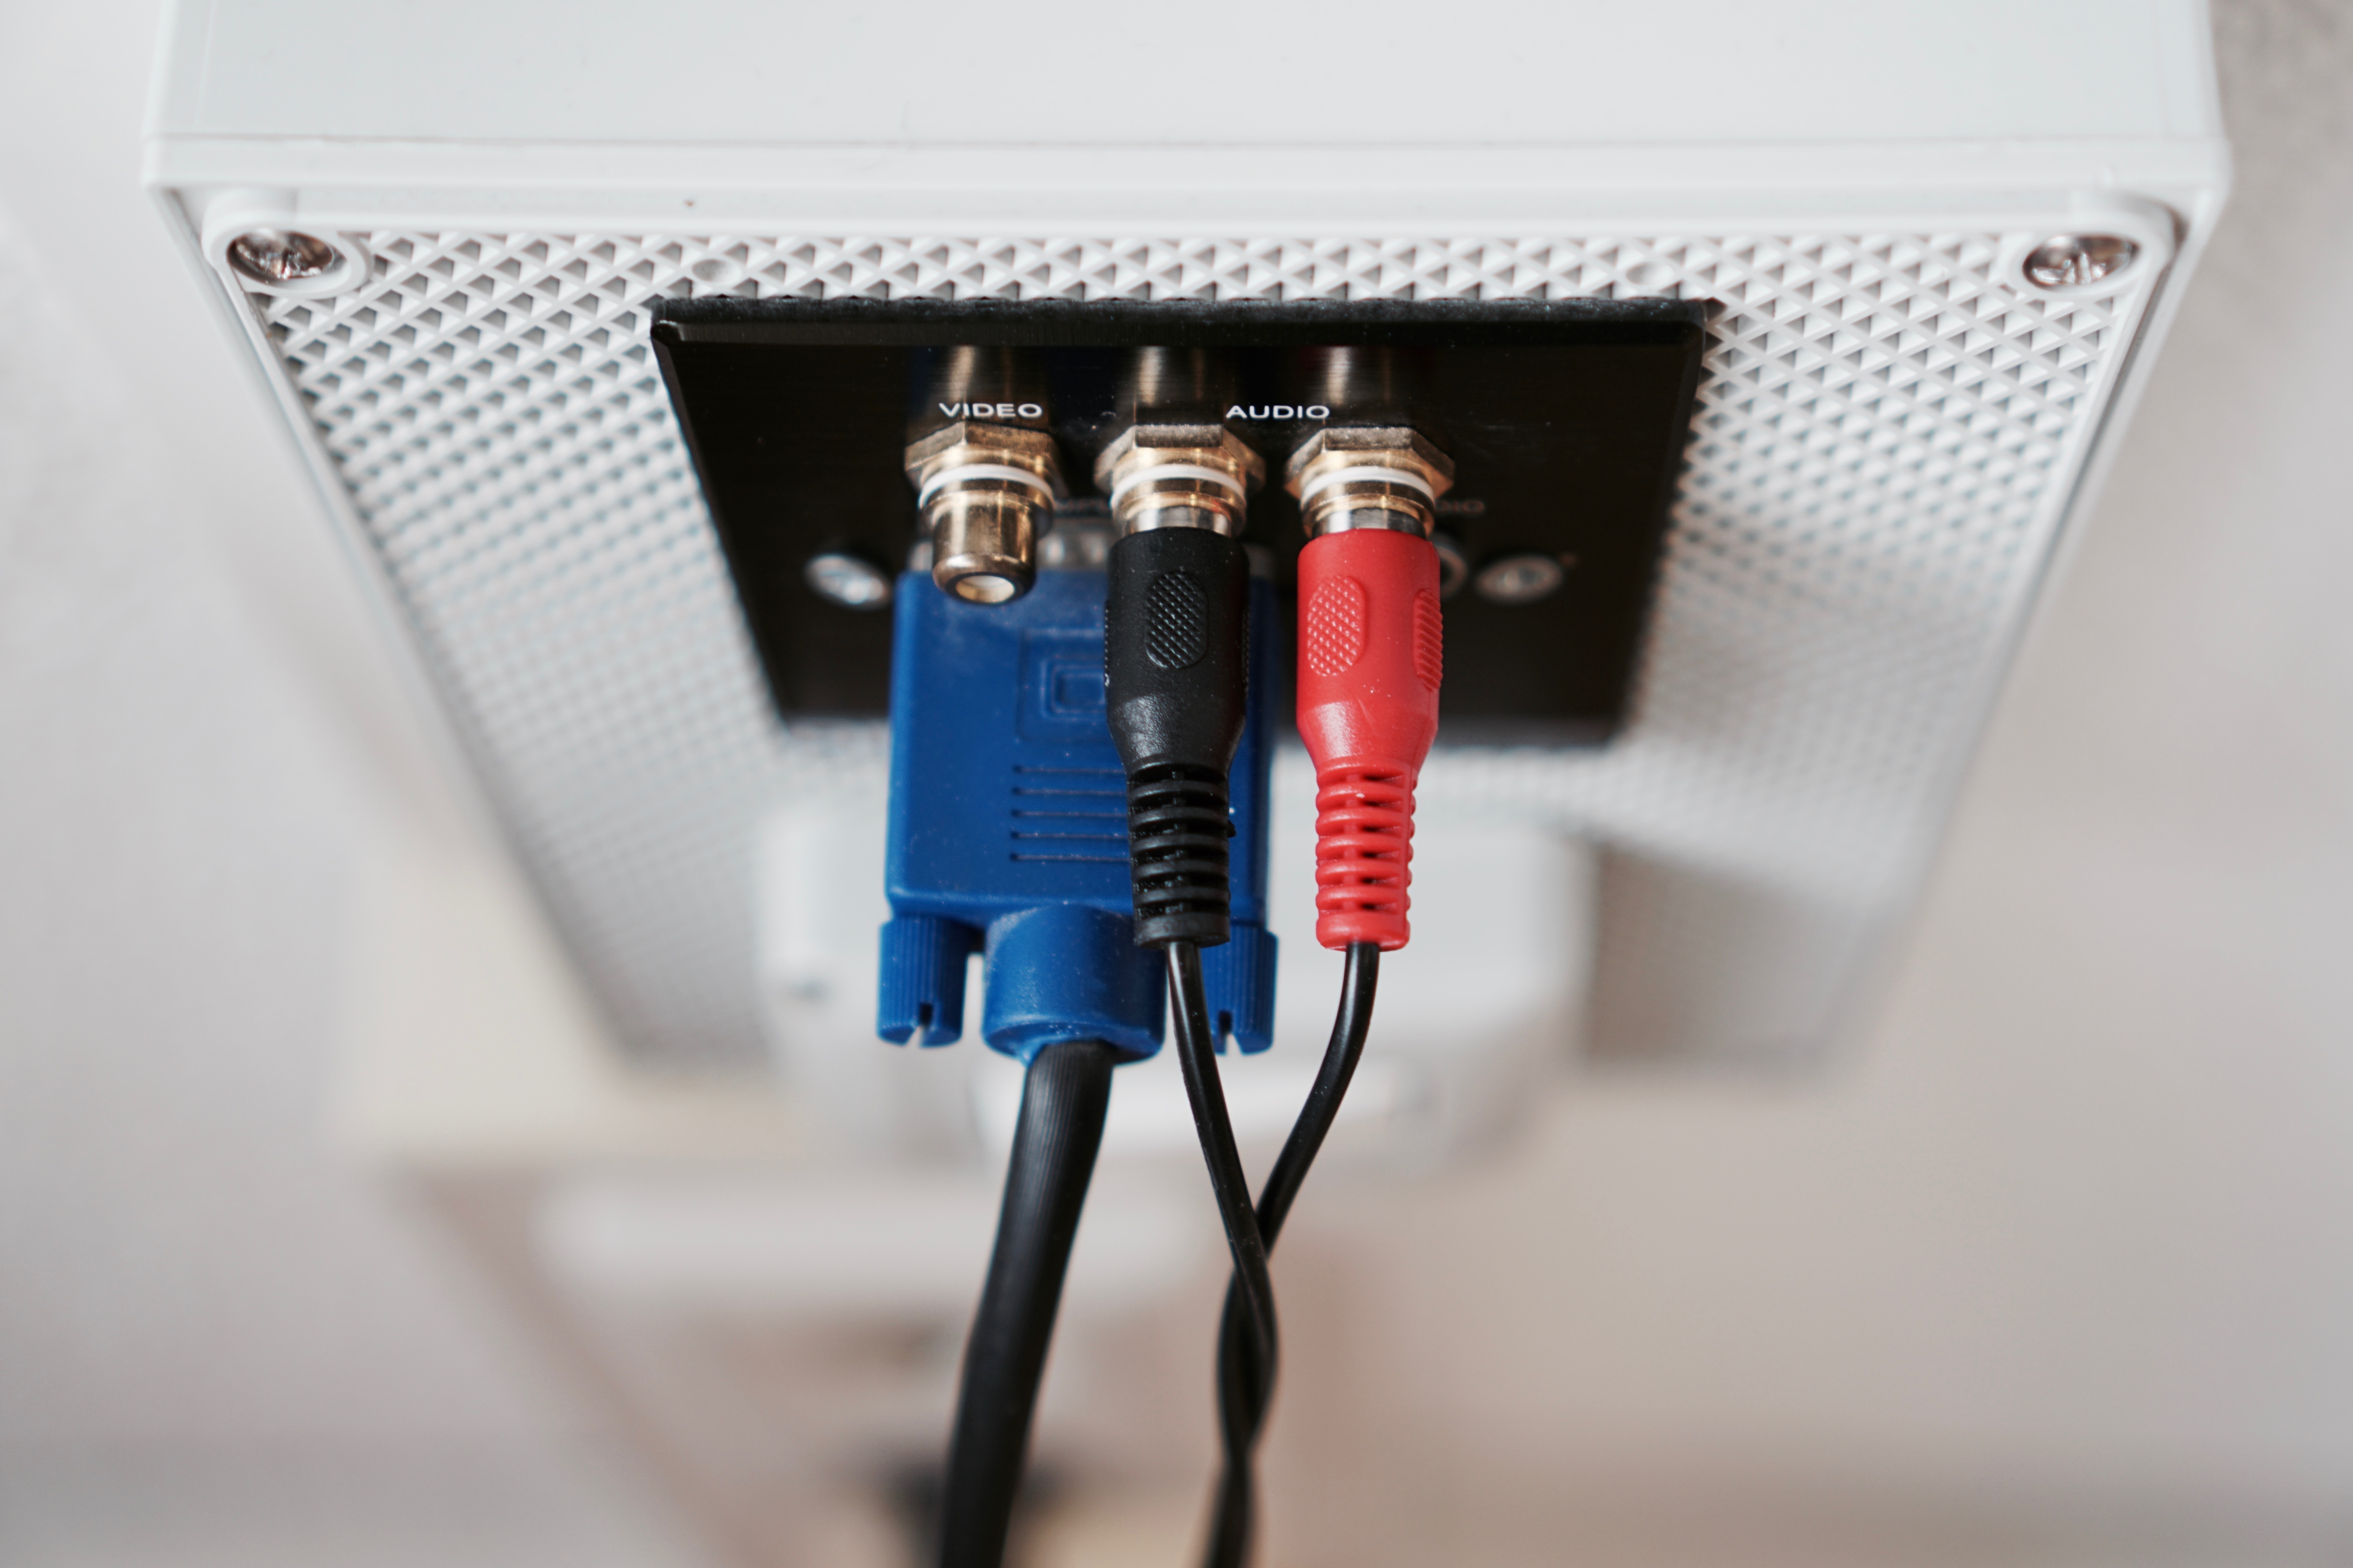
music, technology, cable, studio, lighting, product, video, electronics, audio, sound, jack, connection, presentation, plug, music studio, sound studio, music system, electrical wiring, electronic device, electronics accessory